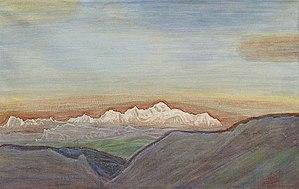
Mont-Blanc vu du Praz-de-Lys
Alexandre Perrier, né le 17 mai 1862 à Genève et mort dans la même ville le 5 mai 1936, est un artiste peintre suisse.